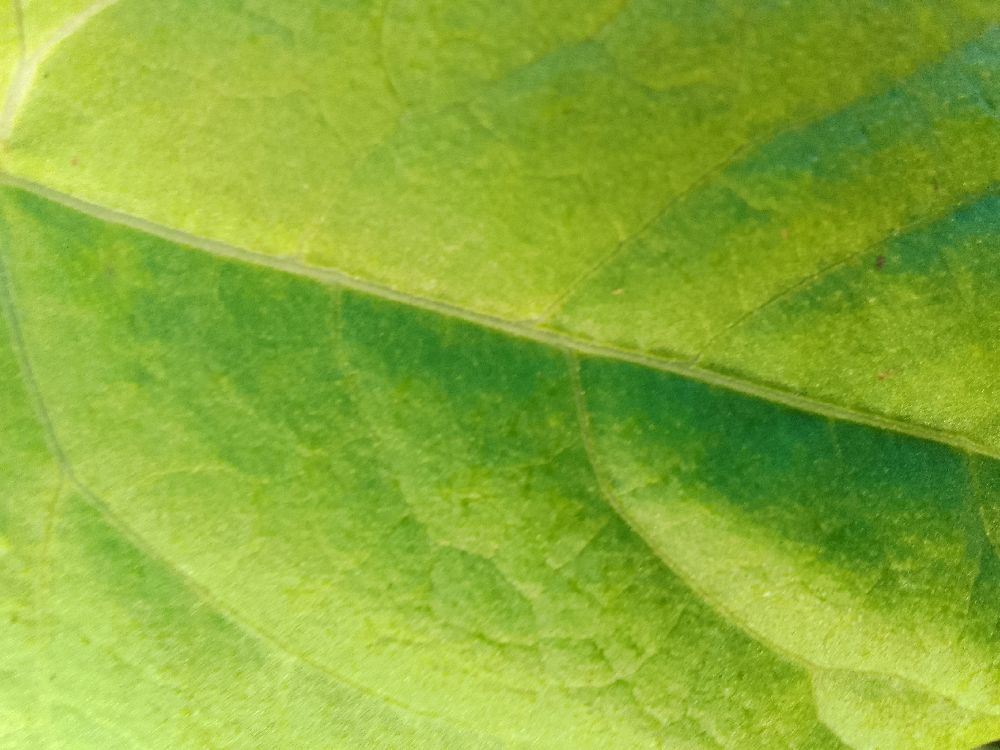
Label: healthy